Pololū Valley

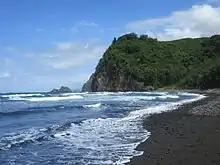
Pololu Beach from the end of the trail.

Prior to European colonization, Pololū Valley was renowned for its kalo (taro) farming. A particular variety of kalo (kalo Pololū) was grown here, notable for its crimson stems. Kalo farming was complemented by rice in the 1800s. In the 20th century, though, the valley fell into disuse. A section of the Kohala ditch, which diverts water from Honokane Valley to the sugarcane fields of the North Kohala district, run along the sides of Pololū Valley. Hikes to and in the ditch are offered by a tour company.